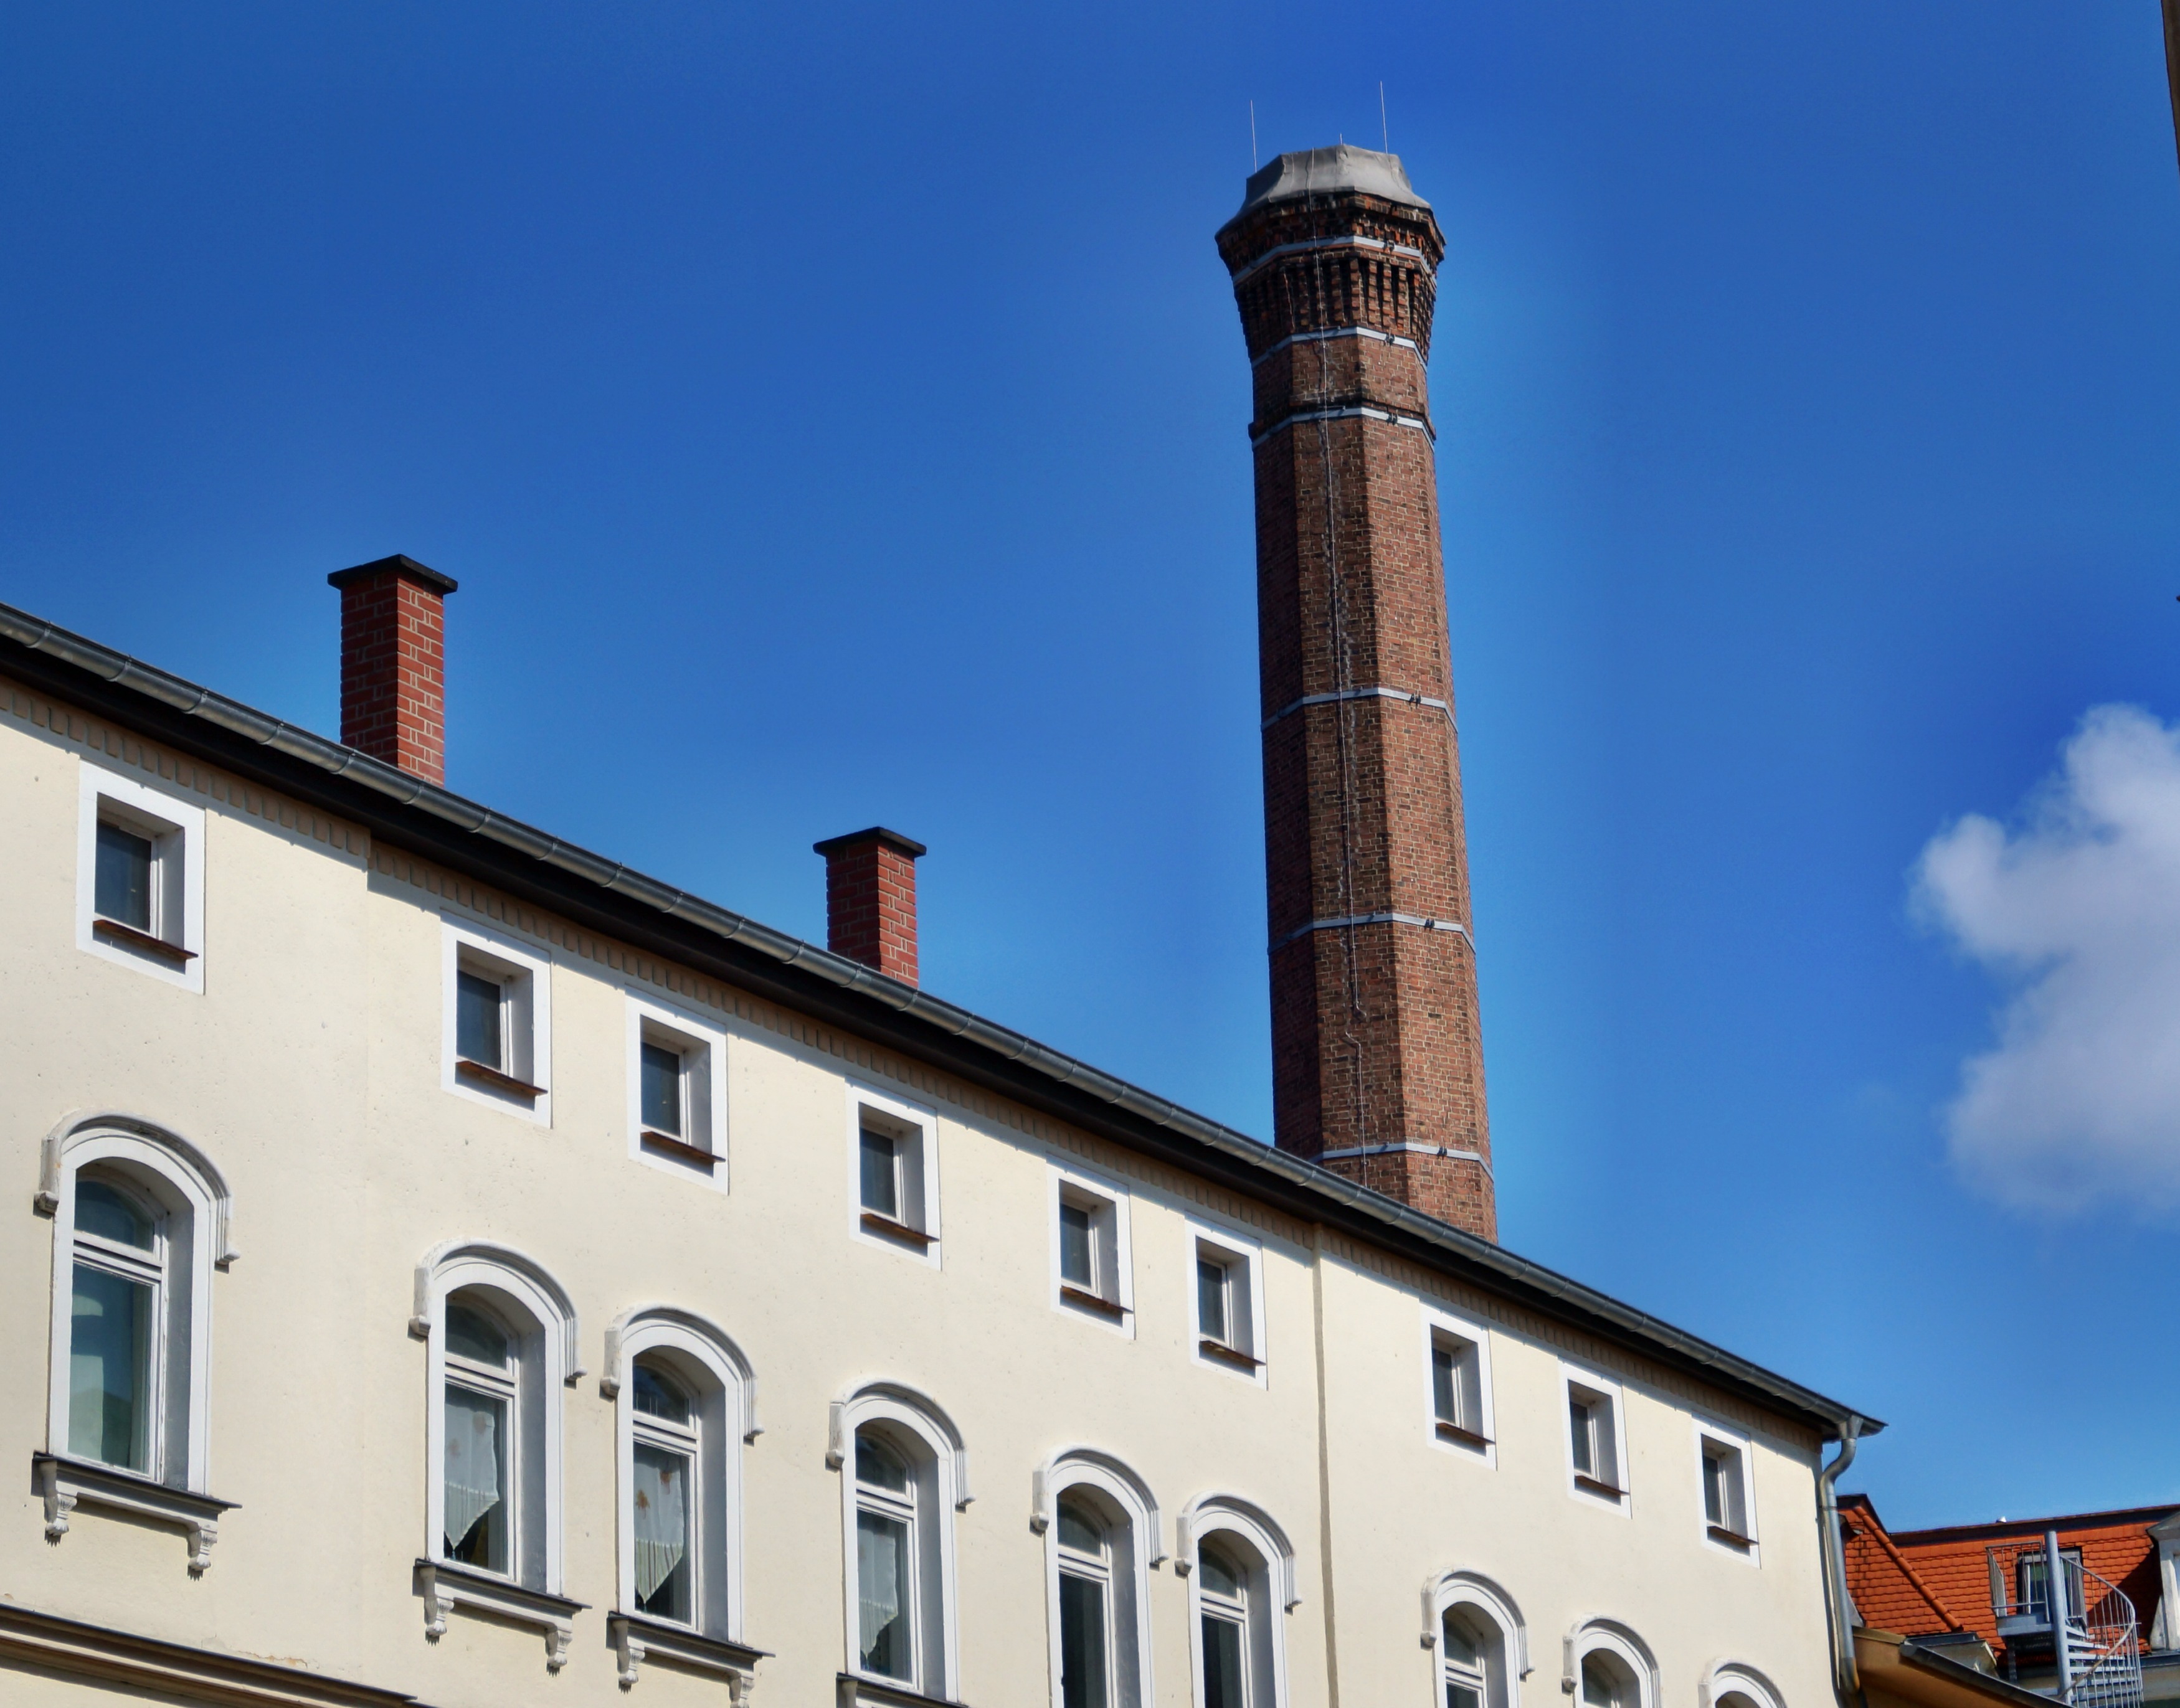
building, high, tower, landmark, facade, blue, industry, artwork, chimneys, control tower, factory chimney, industrialization, highest ziegelschornstein